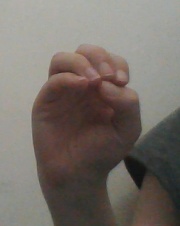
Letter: ha